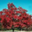
Label: maple_tree